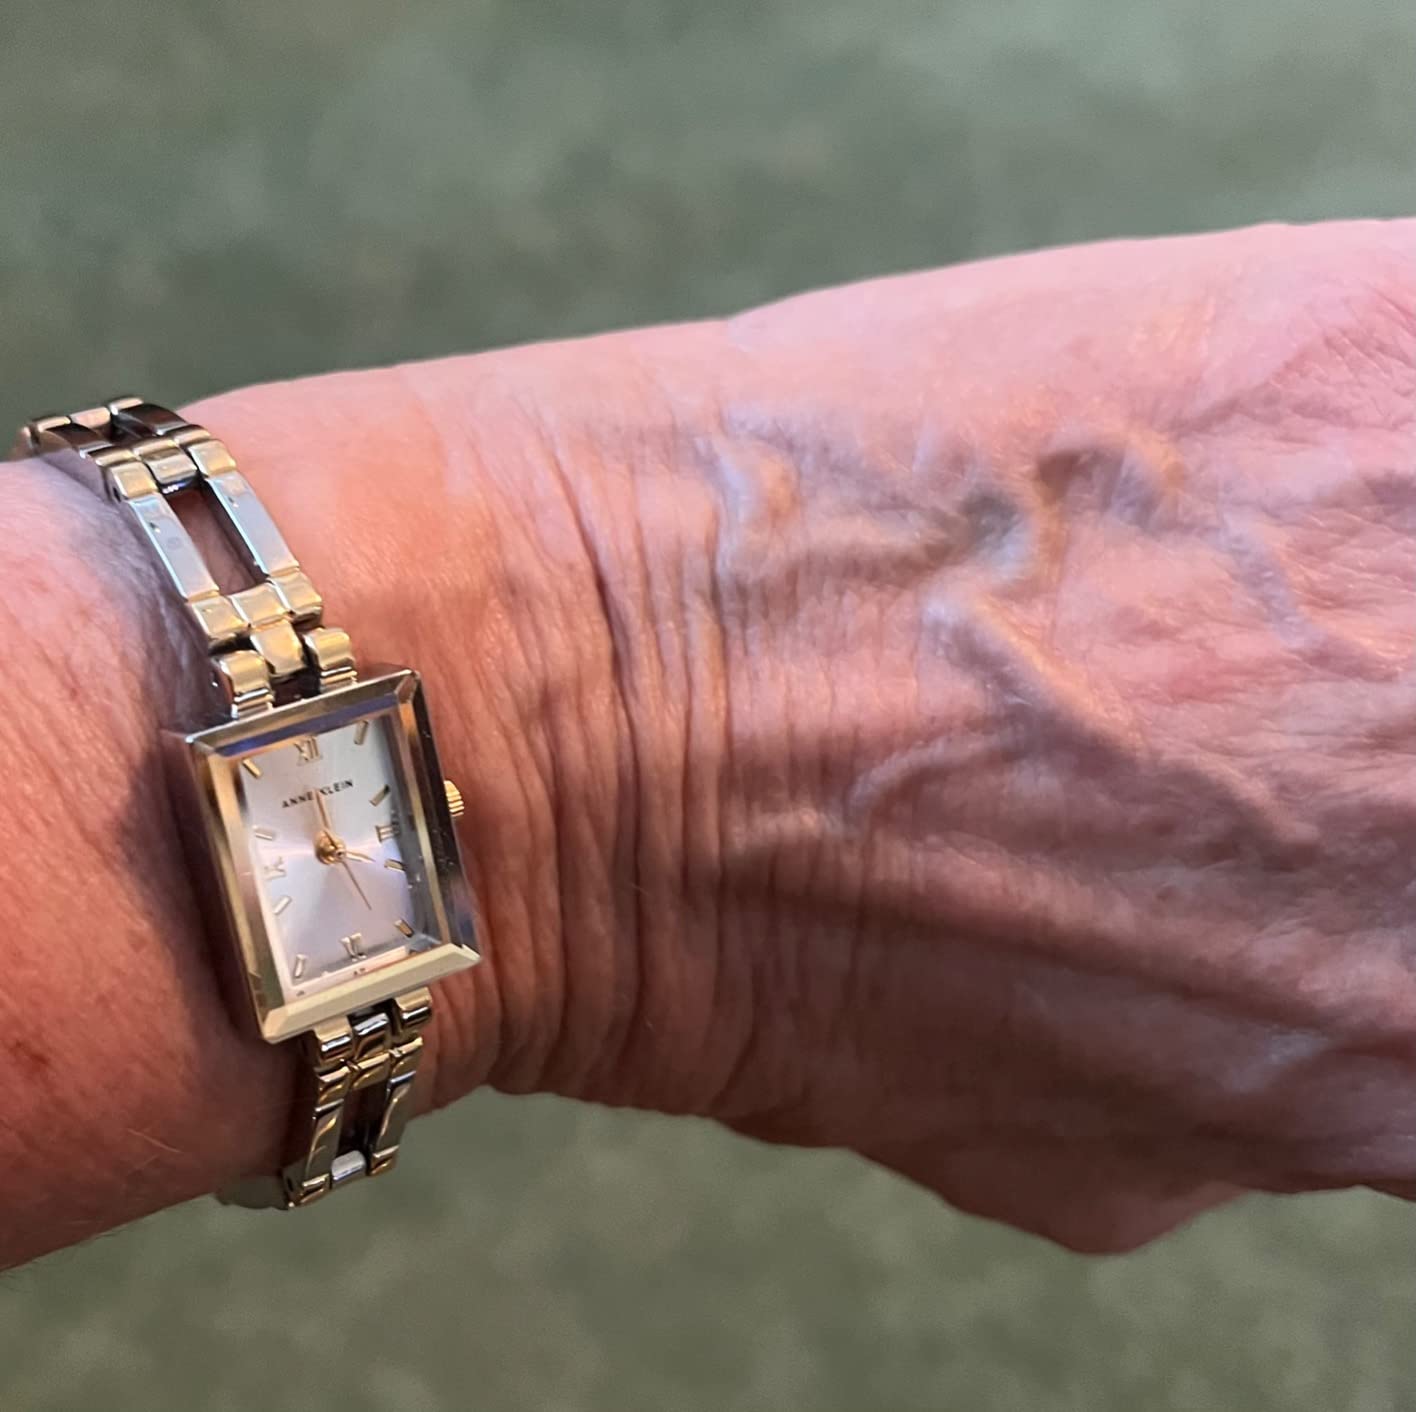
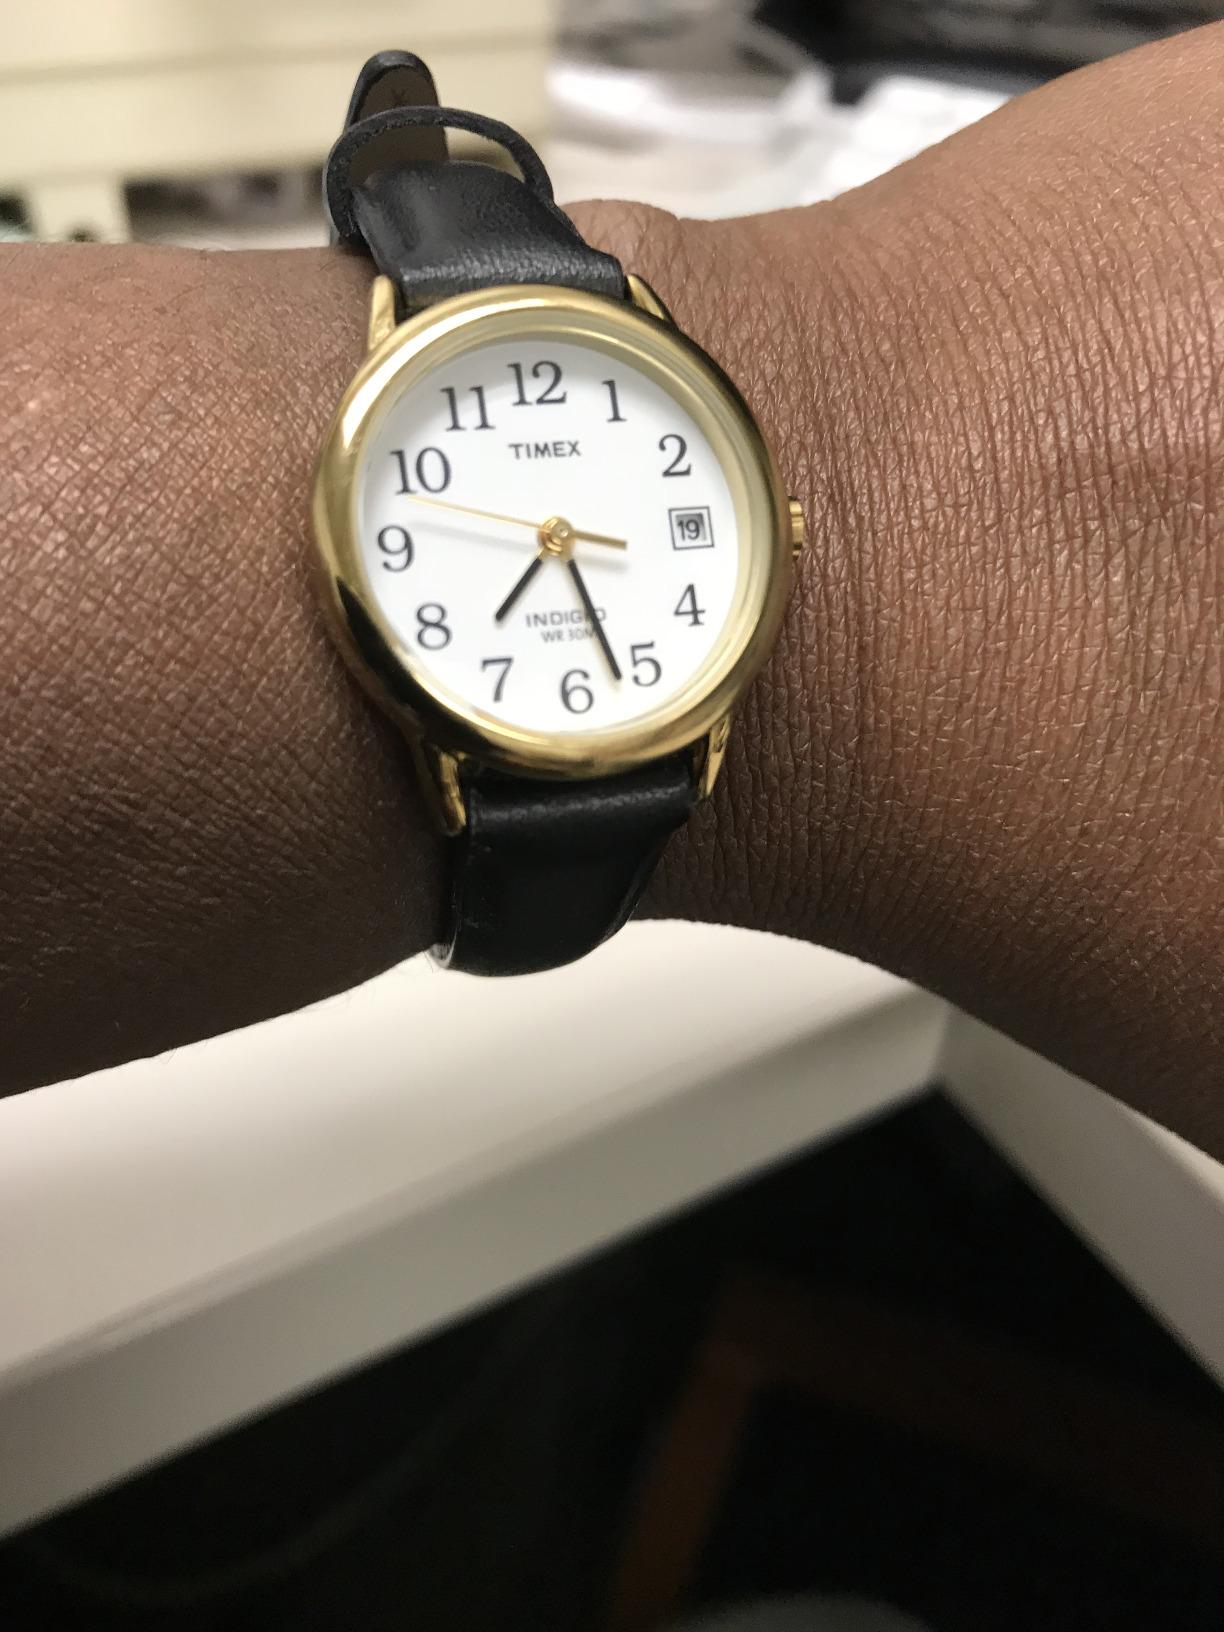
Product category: accessories_watch
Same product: no